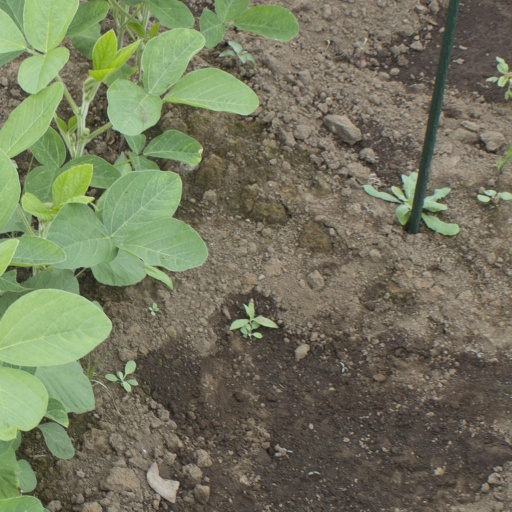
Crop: soybean